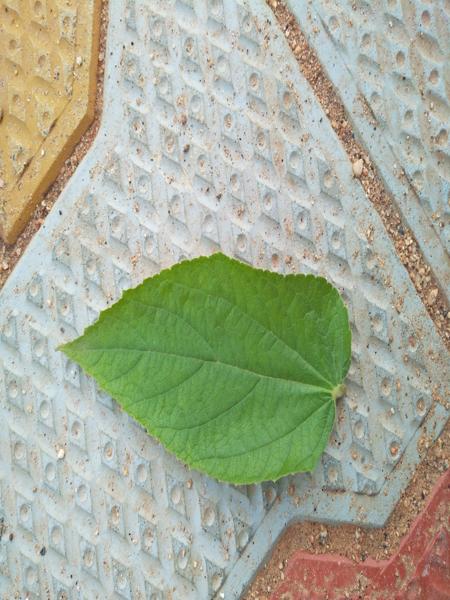
Plant: Gasagase